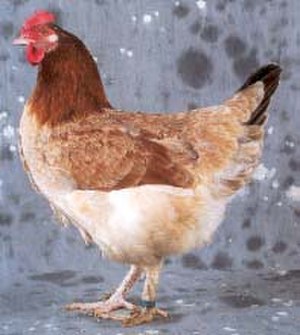
Maran / Galleri
Maran er en hønserace, der stammer fra Frankrig. Selve navnet kommer fra havnebyen Marans.